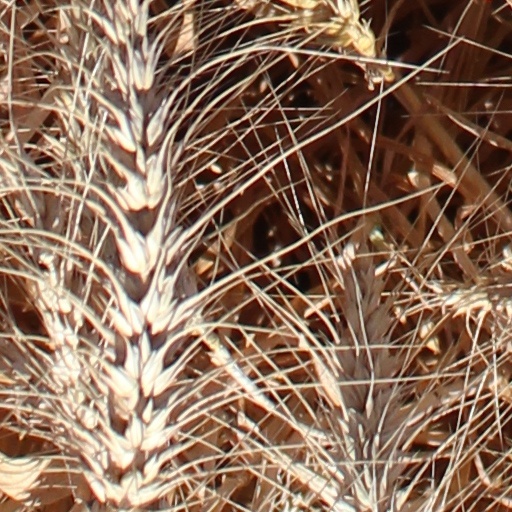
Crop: wheat